Yuva Express

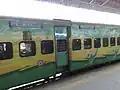
Bandra Terminus–Hazrat Nizamuddin Yuva Express

The Yuva Express is a type of trains in India that was introduced by Minister of Railways Mamata Banerjee in 2009-2010 along with the Duronto Express. The Yuva trains were supposed to be a low-cost air-conditioned alternative for the youth, unemployed, and migrant labor, with Duronto targeting more affluent passengers. The first train linked Howrah and Delhi. Only one Yuva Express is currently operated by Indian Railways.